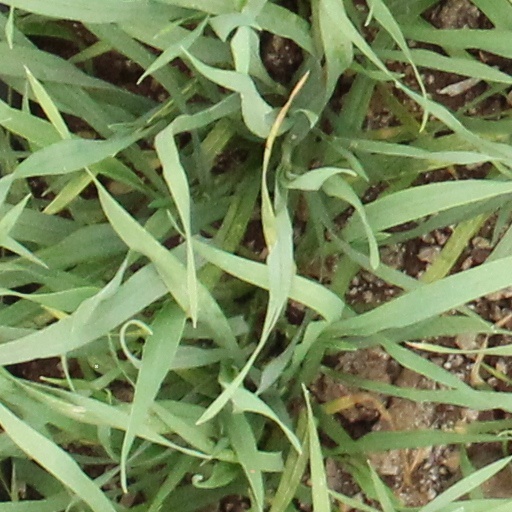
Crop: wheat